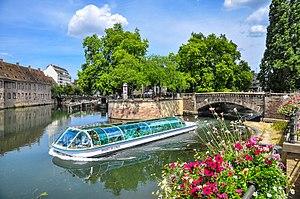
Strasbourg est une commune française située dans le département du Bas-Rhin. Préfecture du département, elle est également, depuis le 1ᵉʳ janvier 2016, le chef-lieu de la région Grand Est. Capitale de la région historique d'Alsace, la ville est bordée par le Rhin et frontalière avec l'Allemagne.